Belgian Expeditionary Corps in Russia

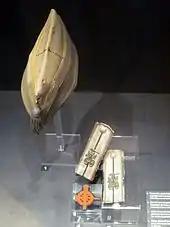
Items of uniform worn by members of the Expeditionary Force

In August 1914, the German Empire invaded neutral Belgium. The campaign was initially very successful, pushing the Belgian, French and British forces westwards. By the end of 1914, however, the Western Front had stabilised into static trench warfare. Following the Battle of the Yser in October, the Belgian army remained entrenched along the Yser Front and was left with a number of armoured cars which could not be used. In early 1915, the Russian Tsar Nicholas II formally requested military support from King Albert I and a self-contained unit was formed for service in Russia. As Belgium was officially an independent neutral power rather than an ally of the Russian Empire, Belgian soldiers in this unit were officially considered as volunteers in the Imperial Russian Army itself.